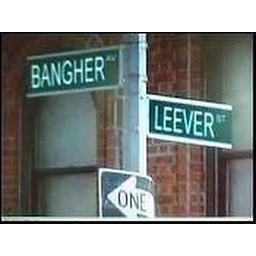
hahaha the cross roads in life